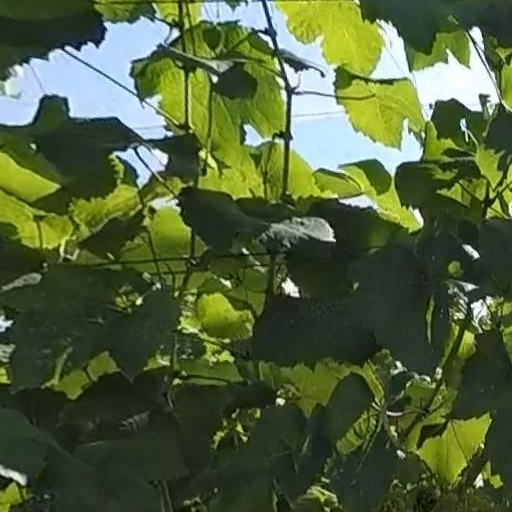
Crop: grape